Battle of the Atlantic

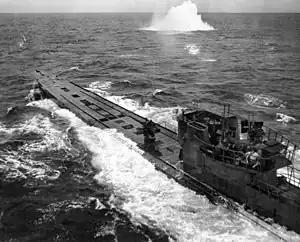
under attack by a US Navy Consolidated PB4Y-1 Liberator in November 1943

On 19 November 1942, Admiral Noble was replaced as Commander-in-Chief of Western Approaches Command by Admiral Sir Max Horton. Horton used the growing number of escorts becoming available to organise "support groups", to reinforce convoys that came under attack. Unlike the regular escort groups, support groups were not directly responsible for the safety of any particular convoy. This gave them much greater tactical flexibility, allowing them to detach ships to hunt submarines spotted by reconnaissance or picked up by HF/DF. Where regular escorts would have to break off and stay with their convoy, the support group ships could keep hunting a U-boat for many hours. One tactic introduced by Captain John Walker was the "hold-down", where a group of ships would patrol over a submerged U-boat until its air ran out and it was forced to the surface; this might take two or three days.